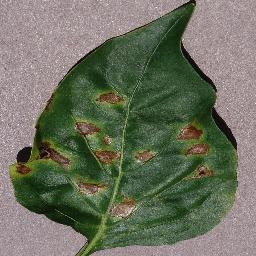
Label: Pepper,_bell___Bacterial_spot